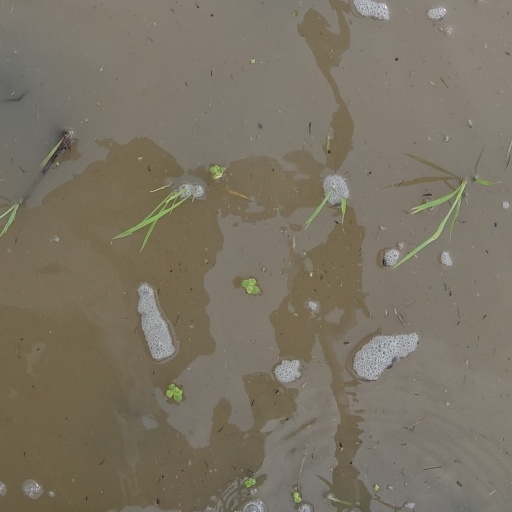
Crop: rice